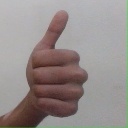
अक्षर: थ